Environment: real
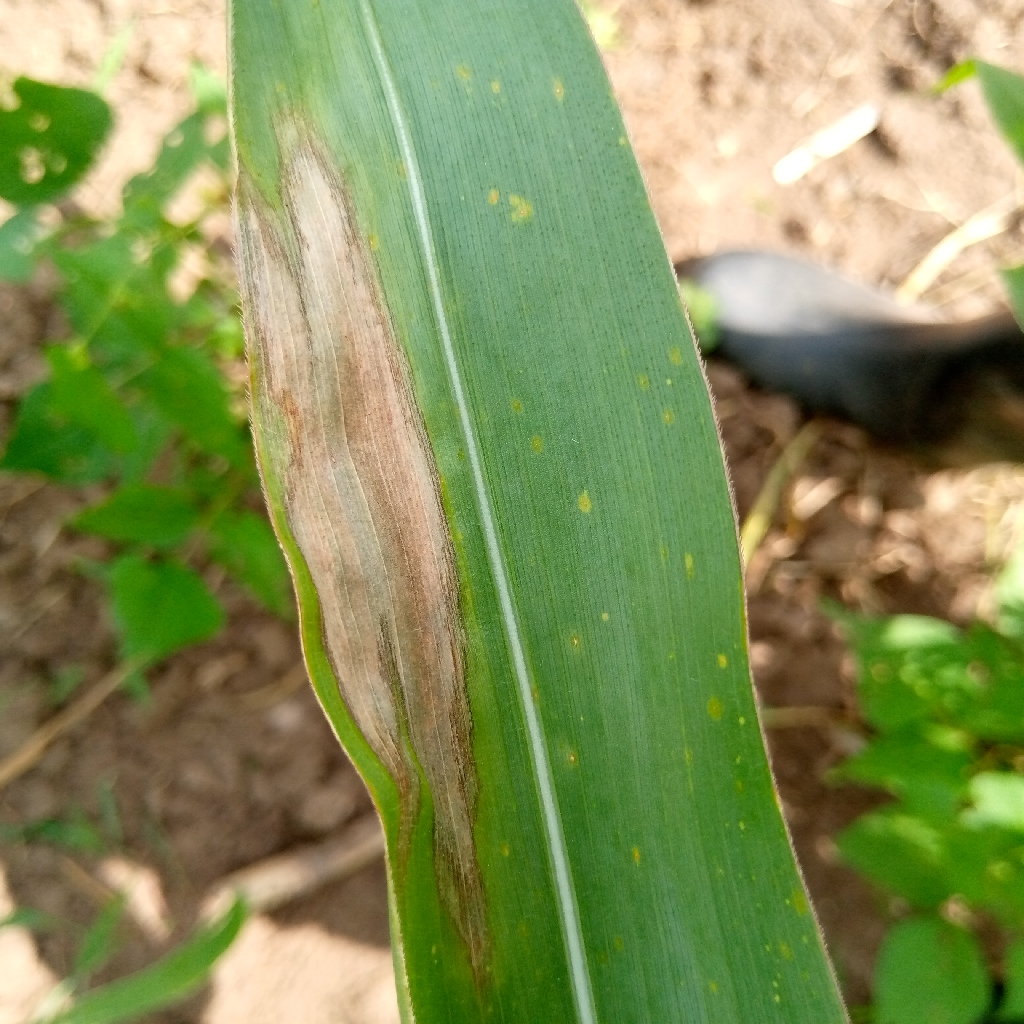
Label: northern_corn_leaf_blight